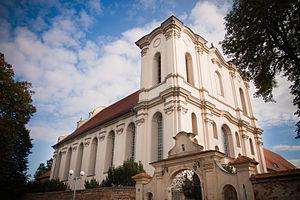
L'abbaye de Wągrowiec, parfois appelée Łekno, est une ancienne abbaye cistercienne, située dans la ville de Wągrowiec, à l'ouest de la Pologne.